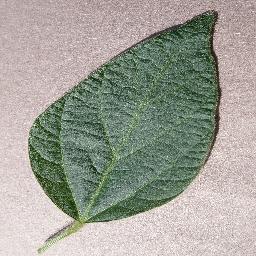
Label: Soybean___healthy